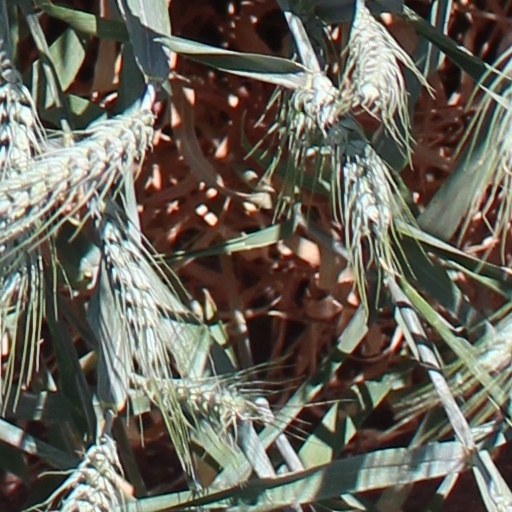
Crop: wheat